Jimmy Williams (cornerback, born 1984)

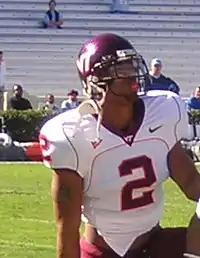
Williams while playing for Virginia Tech in 2004

James Franklin Williams Jr. (born March 8, 1984) is an American former professional football player who was a cornerback for the Atlanta Falcons and San Francisco 49ers of the National Football League (NFL). He played college football for the Virginia Tech Hokies, earning unanimous All-American honors. Williams was selected by the Atlanta Falcons in the second round of the 2006 NFL draft, but was later suspended for violating the NFL's banned substances policy.